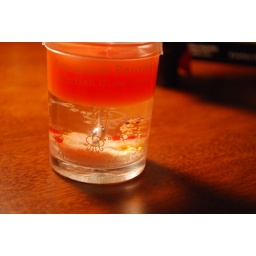
there is a tiny glass jellyfish in the bottom and the candle smells like night blooming tropical flowers. ^__^